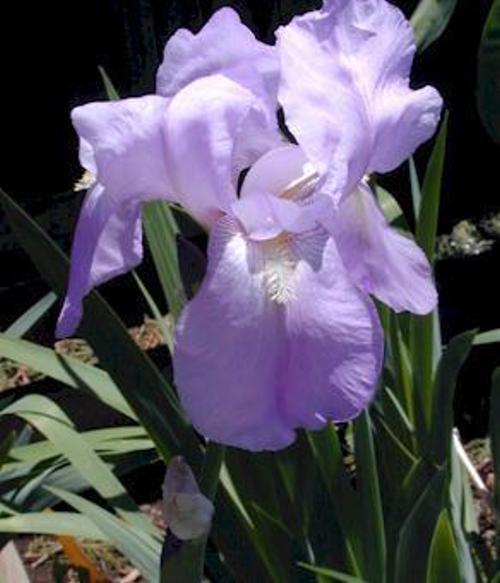
Label: bearded iris